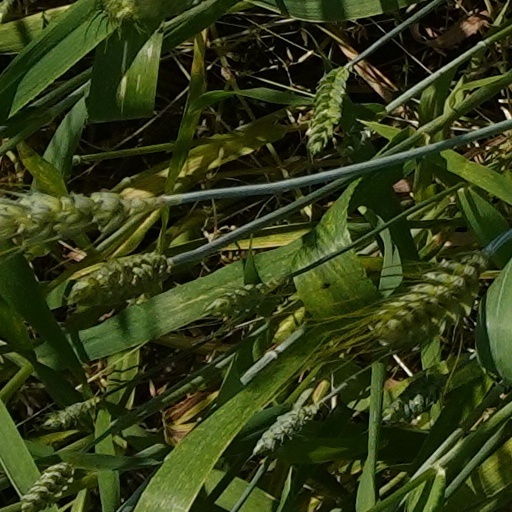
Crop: wheat